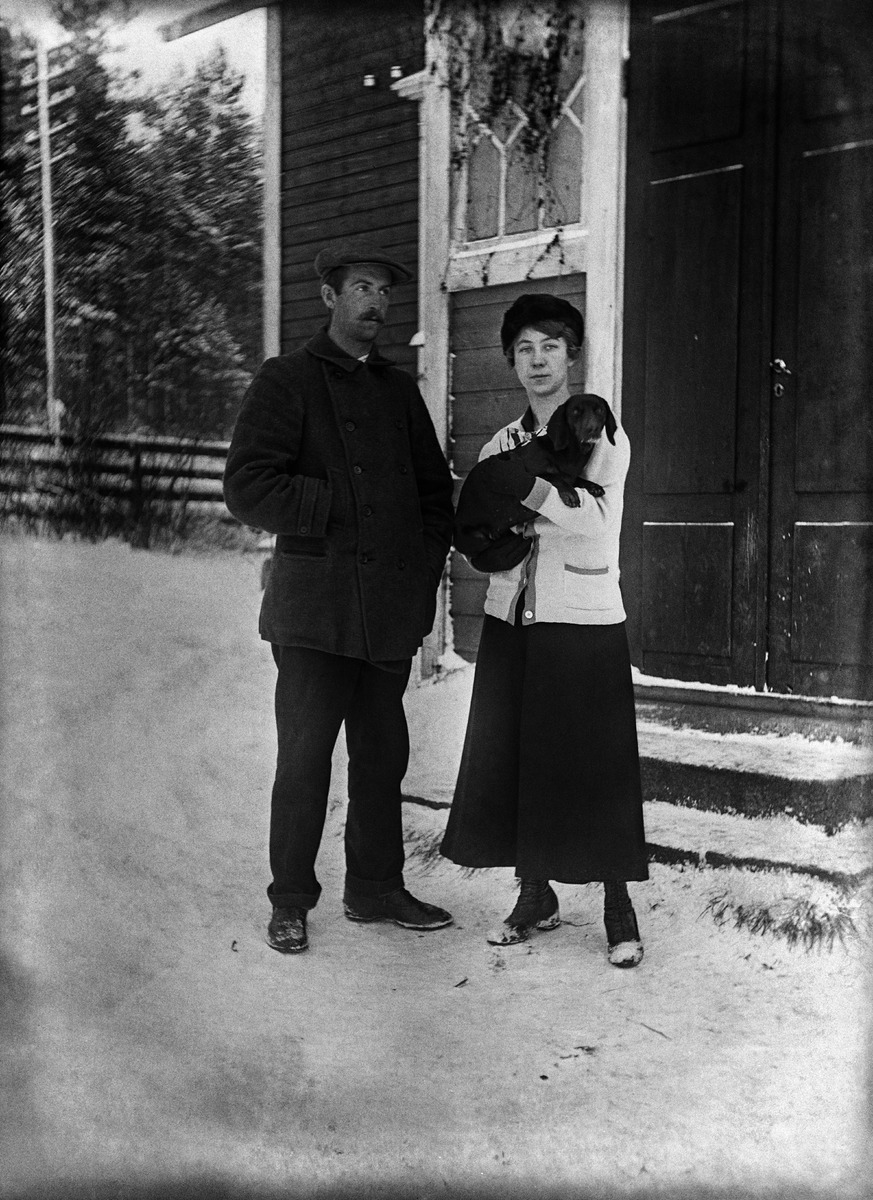
Kaksi henkilöä asuinrakennuksen portaiden edessä
sisällön kuvaus: Kaksi henkilöä asuinrakennuksen portaiden edessä. Margit Nybergillä (naim. Myréen) on sylissään mäyräkoira. mustavalkoinen
Kuvaaja: Nyberg, Ragnar, valokuvaaja
Ajankohta: kuvausaika 19.11.1917
Aiheet: talvi, lumi, pukuhistoria, henkilöhistoria, vaatteet, talvivaatteet, takit, asusteet, hatut, pukeutuminen, muoti, kengät, varsikengät, koira